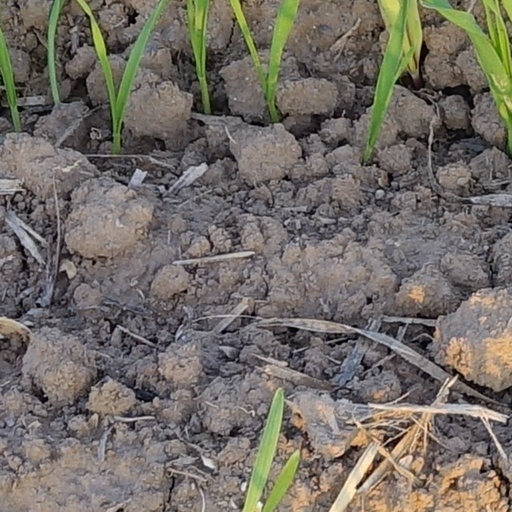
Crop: wheat